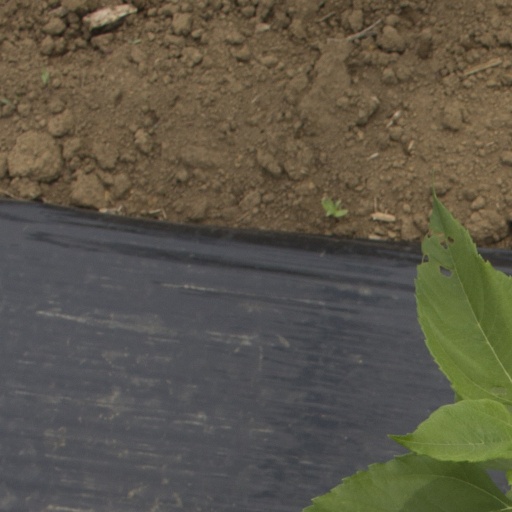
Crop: Jerusalem artichoke